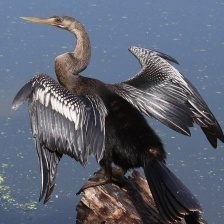
Species: ANHINGA
Scientific name: ANHINGA ANHINGA